Hilda Kay Grant

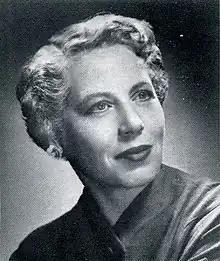
Hilda Kay Grant in 1955

Hilda Kay Grant (November 29, 1910 – May 11, 1996) was a Canadian writer and artist who published both non-fiction work under her own name and novels under the pen name Jan Hilliard.